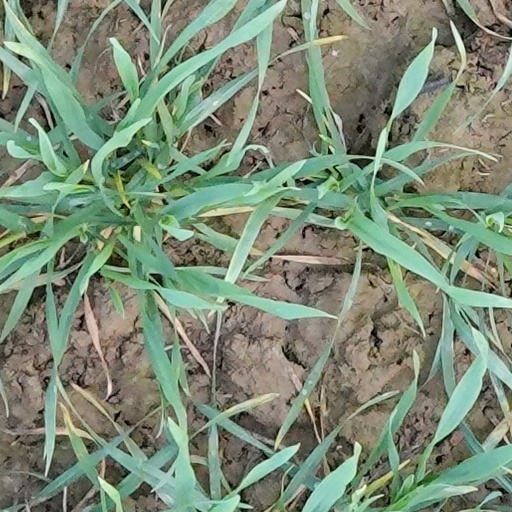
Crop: wheat